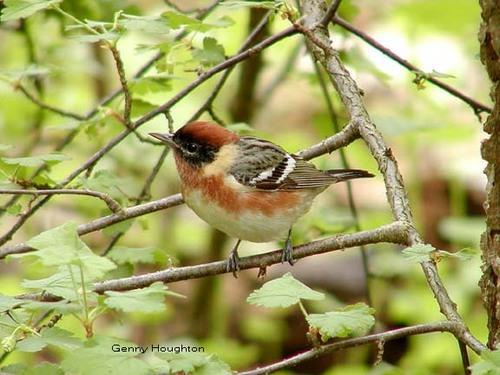
A photo of a bay breasted warbler